Names of God in Christianity

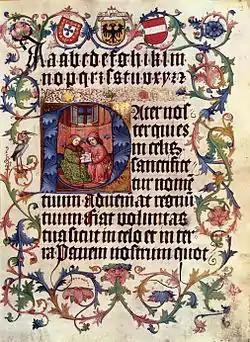
The Lord's Prayer, in , 1500, Vienna

Although in some modern cultures names are simply labels and designators that distinguish one item from another, in Christian theology the names of God have always had much deeper meaning and significance. In the religious sense, the names of God are not human inventions, but have divine origin and are based on divine revelation.